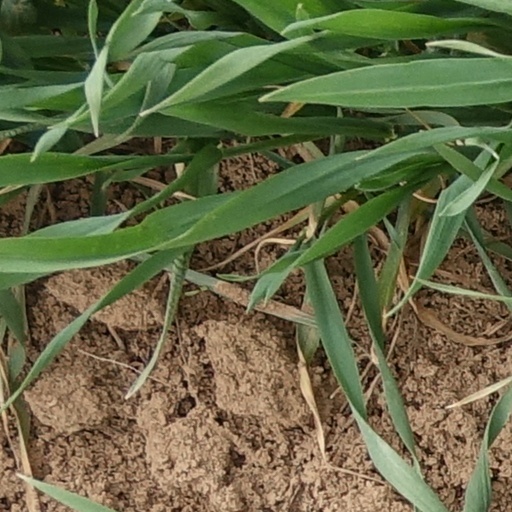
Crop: wheat